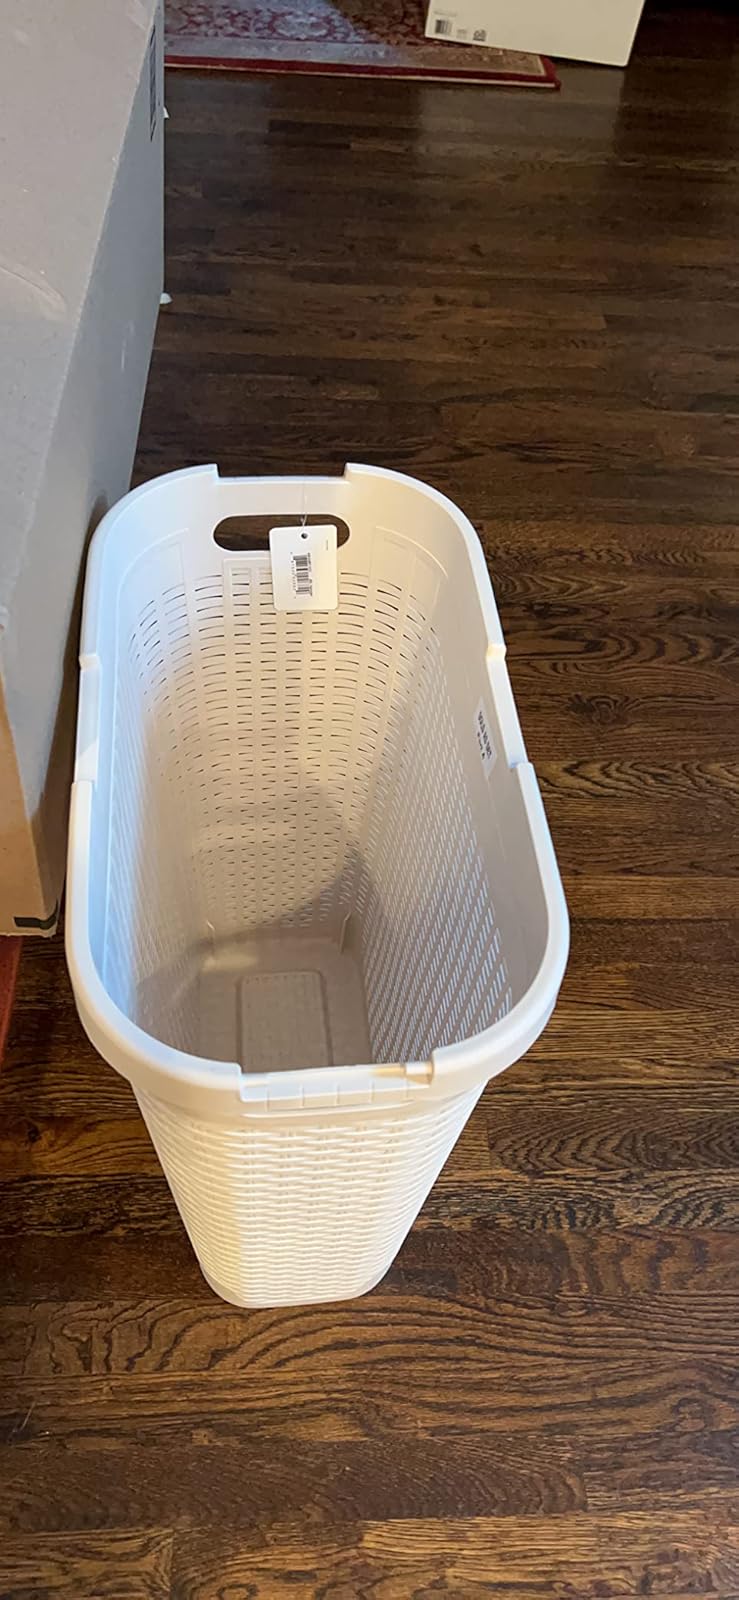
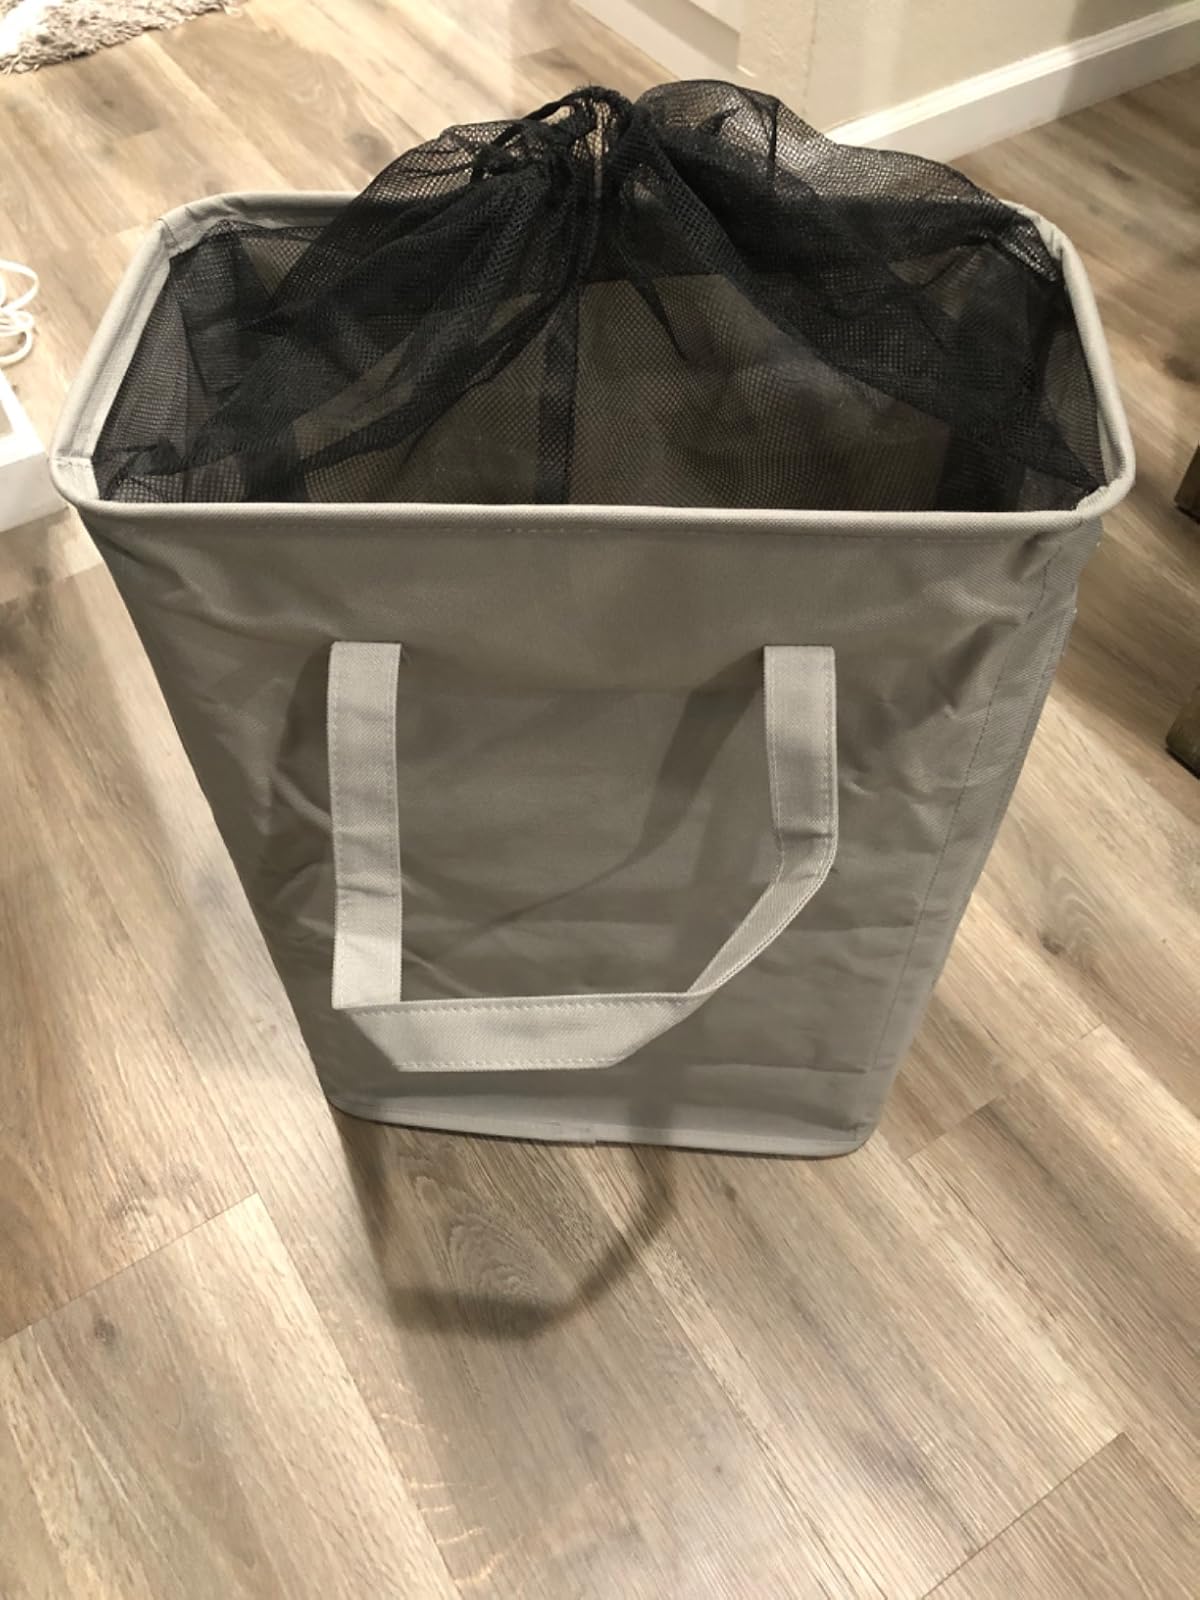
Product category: items_hamper
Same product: no